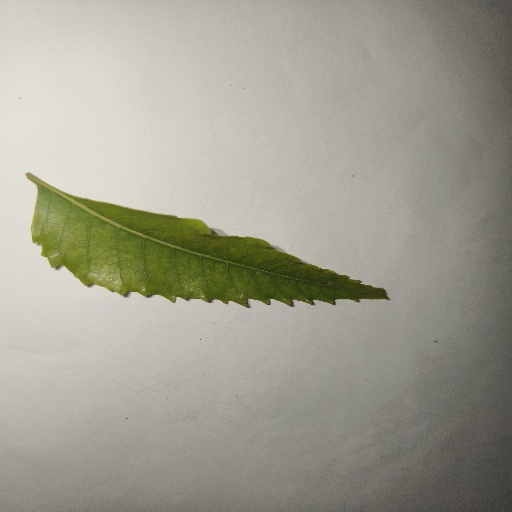
Species: Neem
Leaf condition: Yellow Leaf